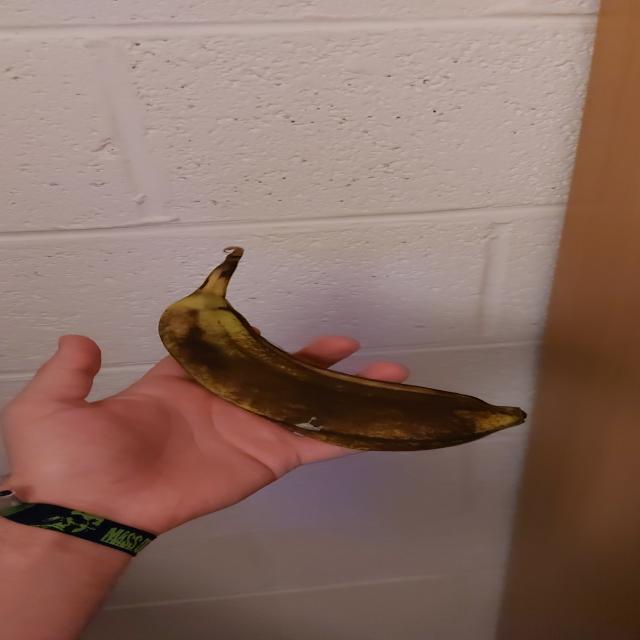
Label: bananas